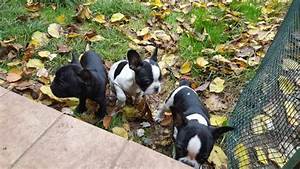
Label: cane